National Register of Historic Places listings in Woonsocket, Rhode Island

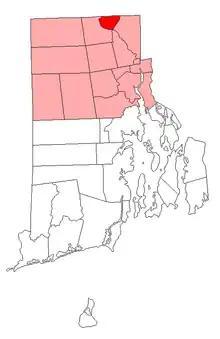
Location of Woonsocket in Providence County, Rhode Island

Included in the list are all properties and districts on the National Register of Historic Places in the city of Woonsocket, Rhode Island, United States. Woonsocket is home to 44 of the more than 400 properties and districts listed in Providence County. Properties and districts located in the county's other municipalities are listed separately. One Woonsocket listing,